Geordie Walker

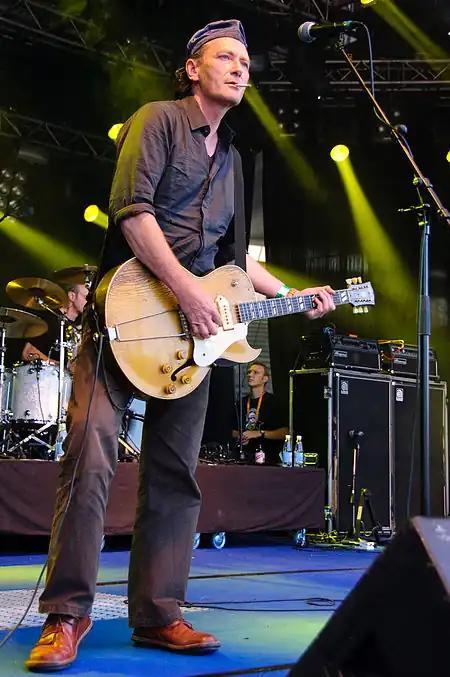
Walker performing at the 2009 Ilosaarirock festival

Kevin Walker (18 December 1958 – 26 November 2023), known professionally as Geordie Walker, was an English rock musician, songwriter and producer. He was best known as the guitarist of post-punk group Killing Joke. He joined the band in March 1979; his first recording was released in December of that year. Their debut self-titled album came out in October 1980. Walker recorded 15 studio albums with Killing Joke and also took part in various side-projects. His unorthodox style of electric guitar playing was widely acclaimed.